Jenson Brooksby

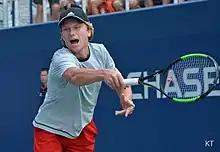
Brooksby at the 2018 US Open.

On August 12, 2018, Brooksby defeated Brandon Nakashima to win the USTA Boys' under-18 national championship. This victory earned him a wild card into the main draw of the US Open. He lost in the first round to eventual quarterfinalist John Millman.